Bethany Beach, Delaware

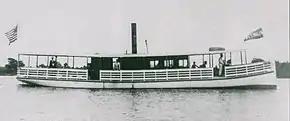
The steamer "Atlantic", which until 1910 transported passengers bound for Bethany Beach between Rehoboth Beach, Delaware, and Ocean View, Delaware.

DART First State provides bus service to Bethany Beach in the summer months along Beach Bus Route 208, which heads north to the Rehoboth Beach Park and Ride and the Lewes Transit Center Park and Ride near Lewes to connect to other Beach Bus routes and the Route 305 bus from Wilmington and south to the 144th Street Transit Center in Ocean City, Maryland to connect to Ocean City Transportation's Coastal Highway Beach Bus.